Agatha (wife of Edward the Exile)

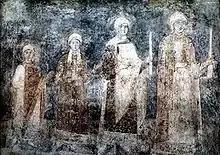
11th-century fresco representing the daughters of Yaroslav I

This Felch/Jetté theory accords with the seemingly incongruous statements of Geoffrey Gaimar and Roger of Howden that, while living in Kiev, Edward took a native-born wife "of noble parentage" or that his father-in-law was a "Rus king".